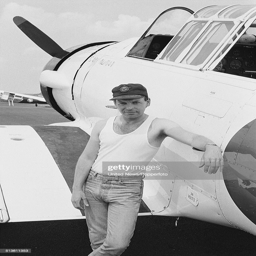
synthpop artist posed beside an aircraft at an airfield .